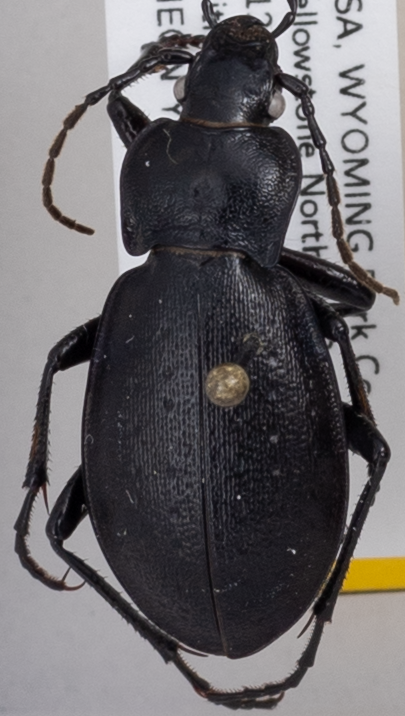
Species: Carabus taedatus
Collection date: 2019-06-26
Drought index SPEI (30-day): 0.156
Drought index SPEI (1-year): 0.072
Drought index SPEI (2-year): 1.22